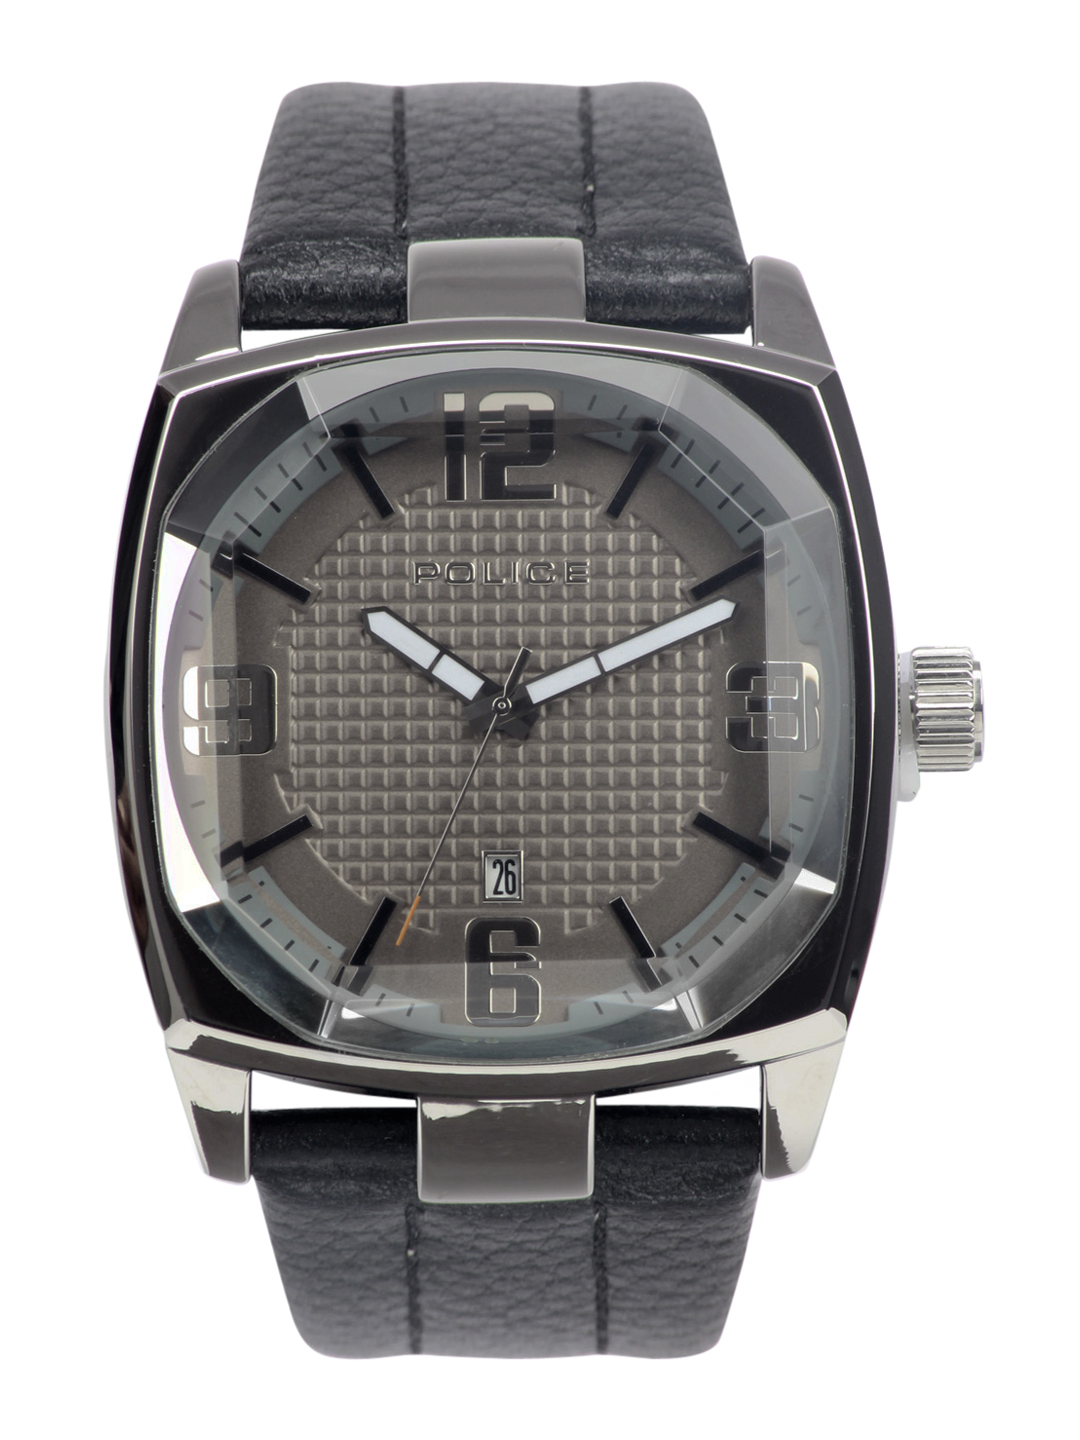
Police Men Grey Dial Watch PL12963JS-61
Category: Accessories / Watches / Watches
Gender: Men
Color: Grey
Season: Winter 2016
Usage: Casual